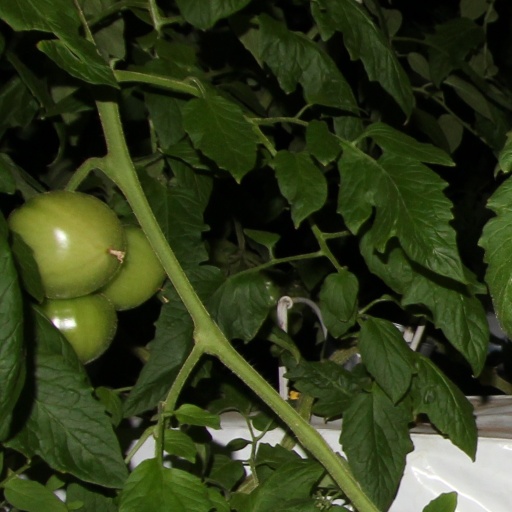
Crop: tomato